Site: brandenburg
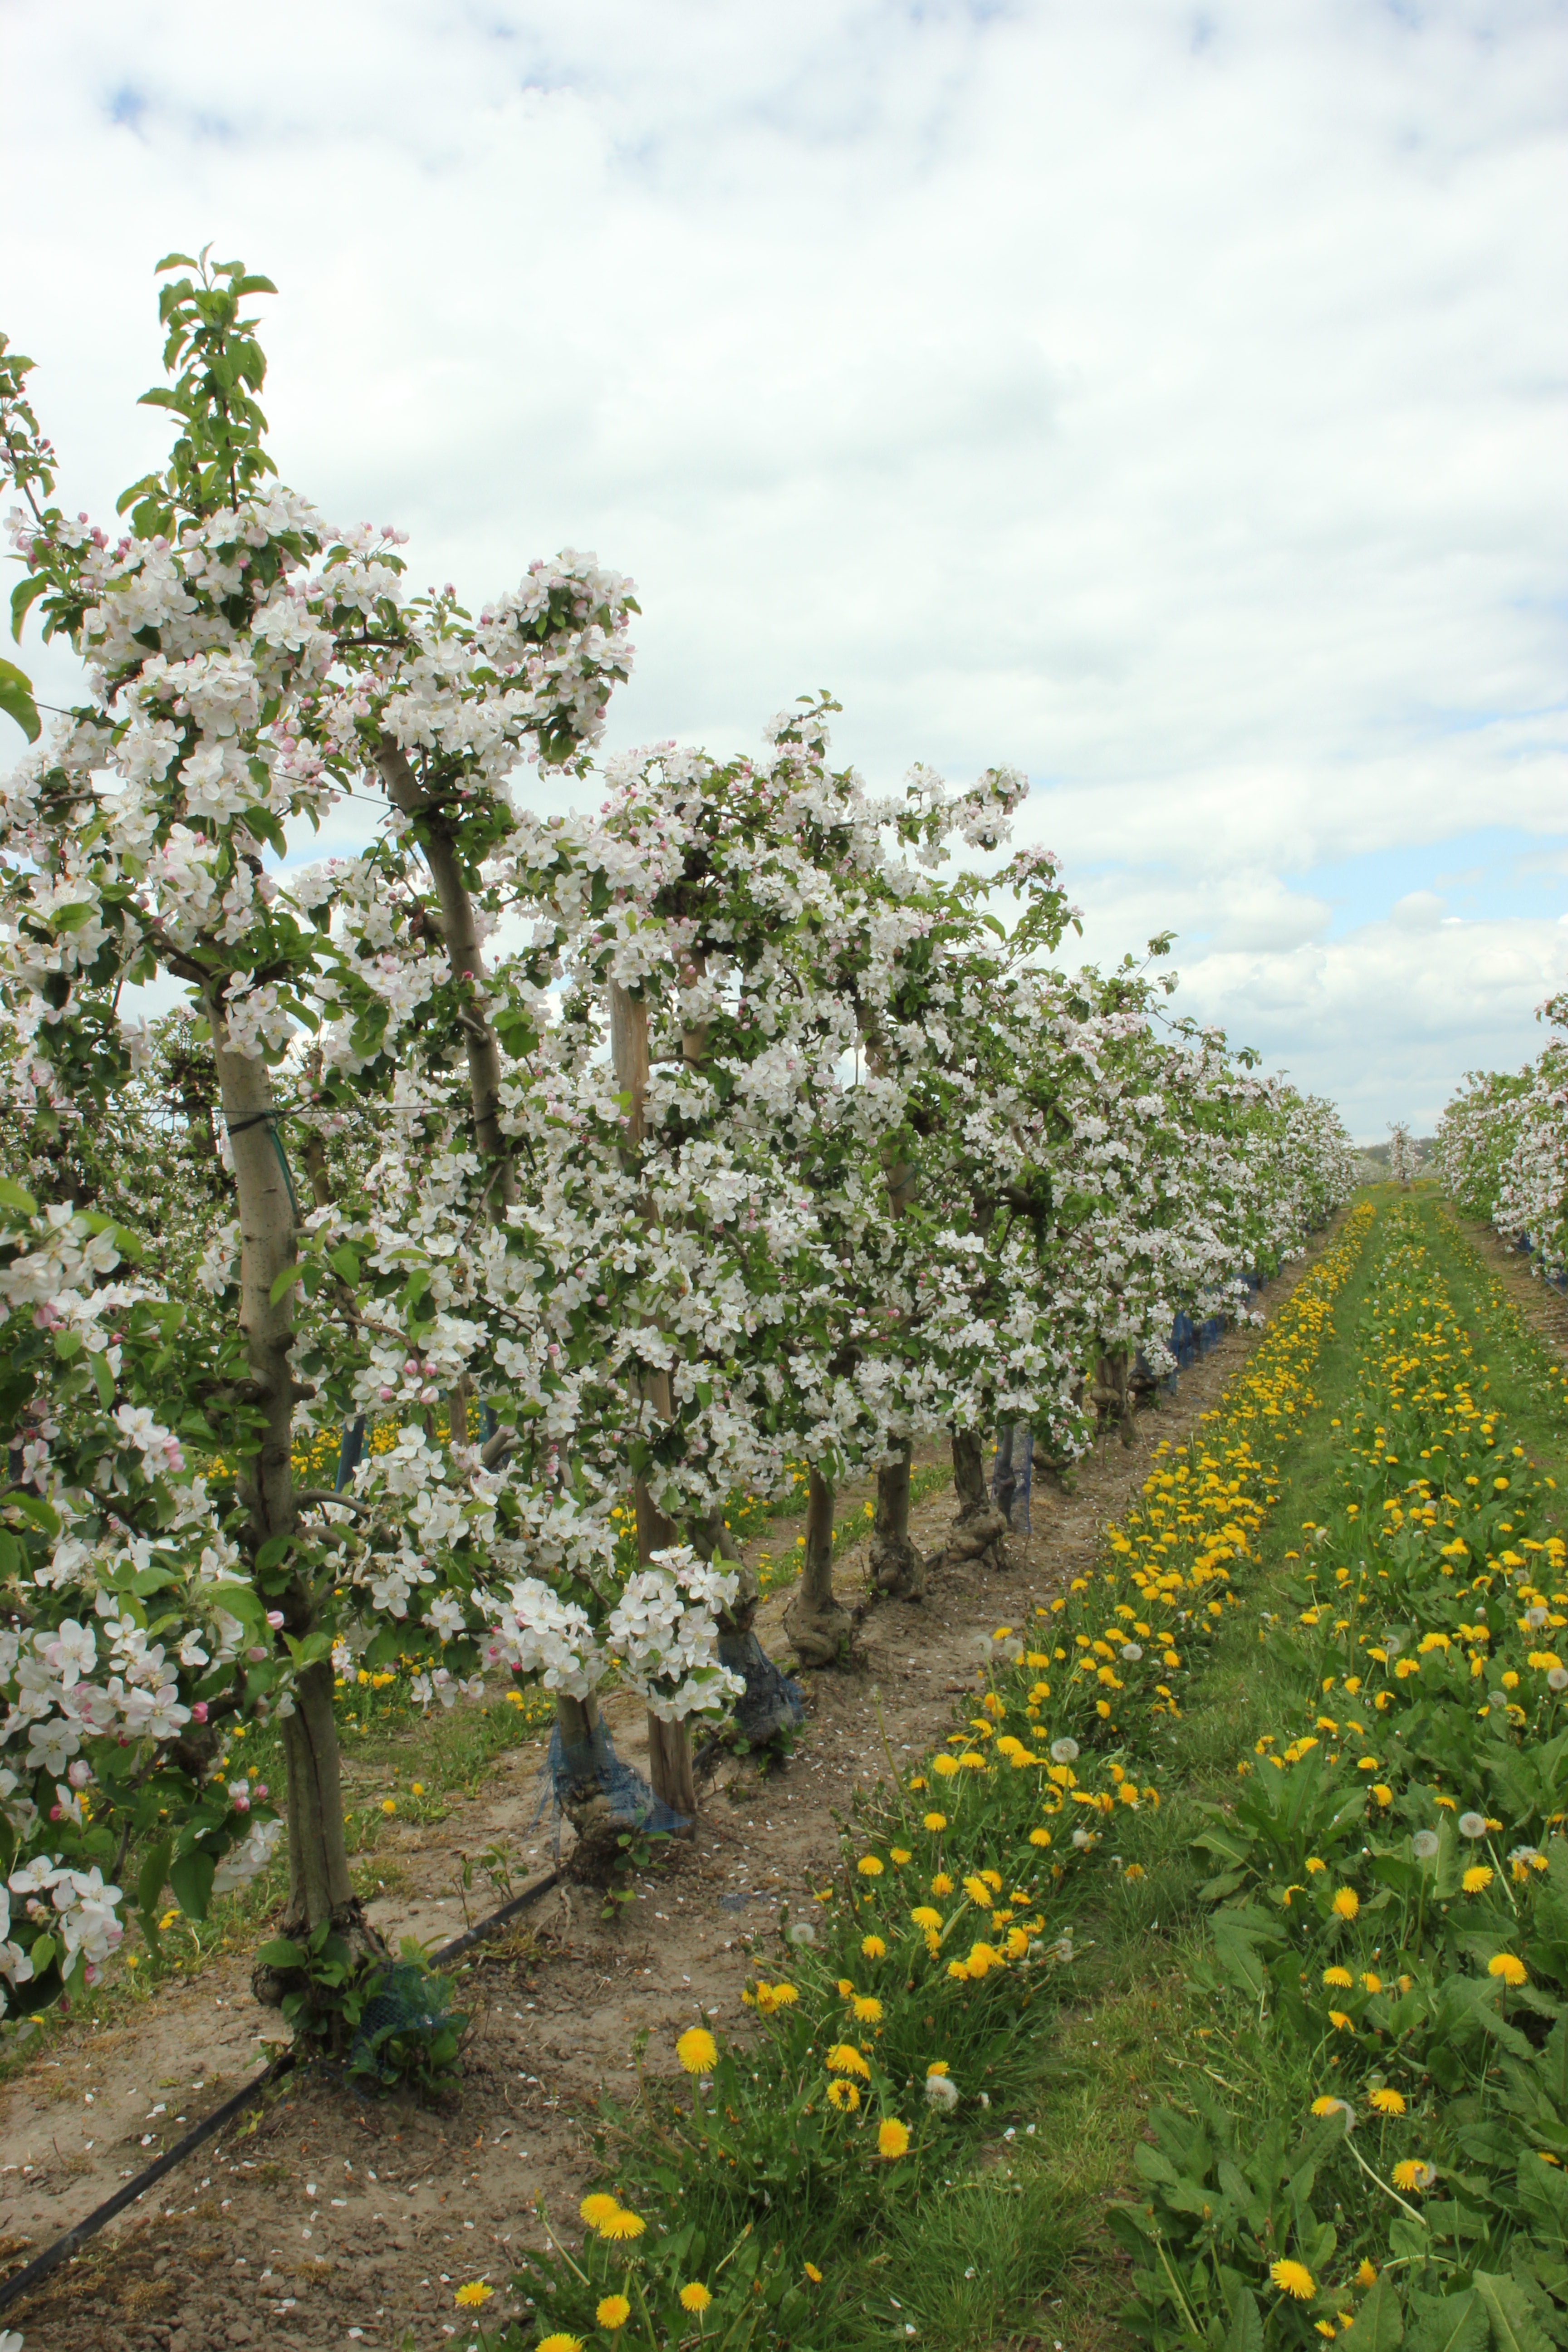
Growth stage (BBCH 65): Flowering